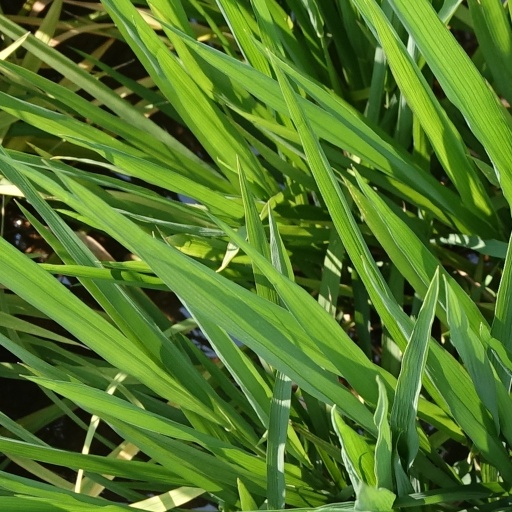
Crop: rice